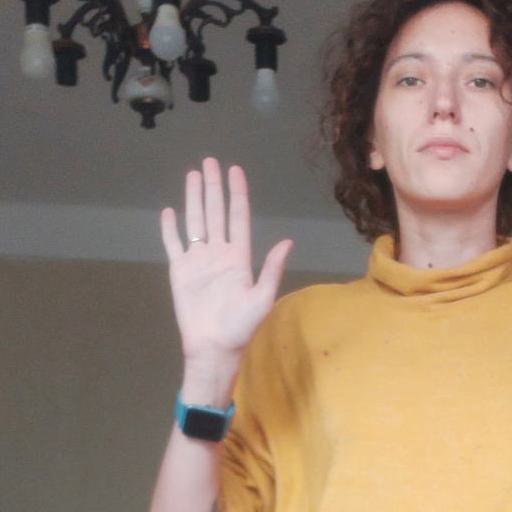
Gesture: palm